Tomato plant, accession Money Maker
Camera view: tilt-top (135 deg); turntable rotation: 300 degrees
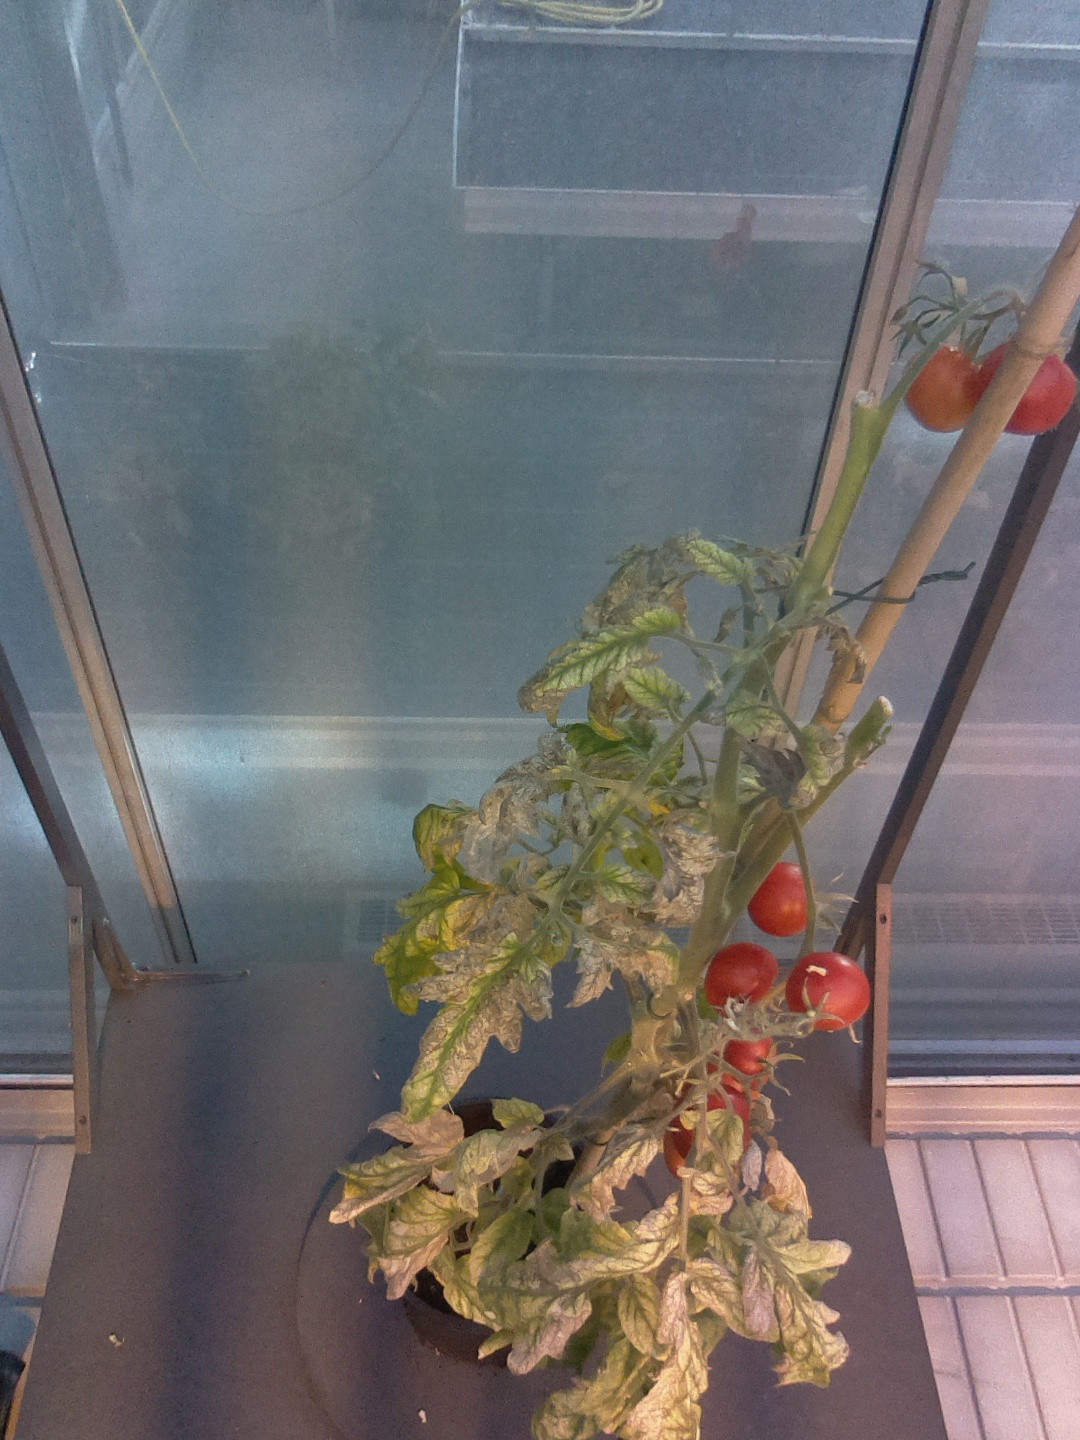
BBCH growth stage 89: 90%-100% of fruits show typical fully ripe color